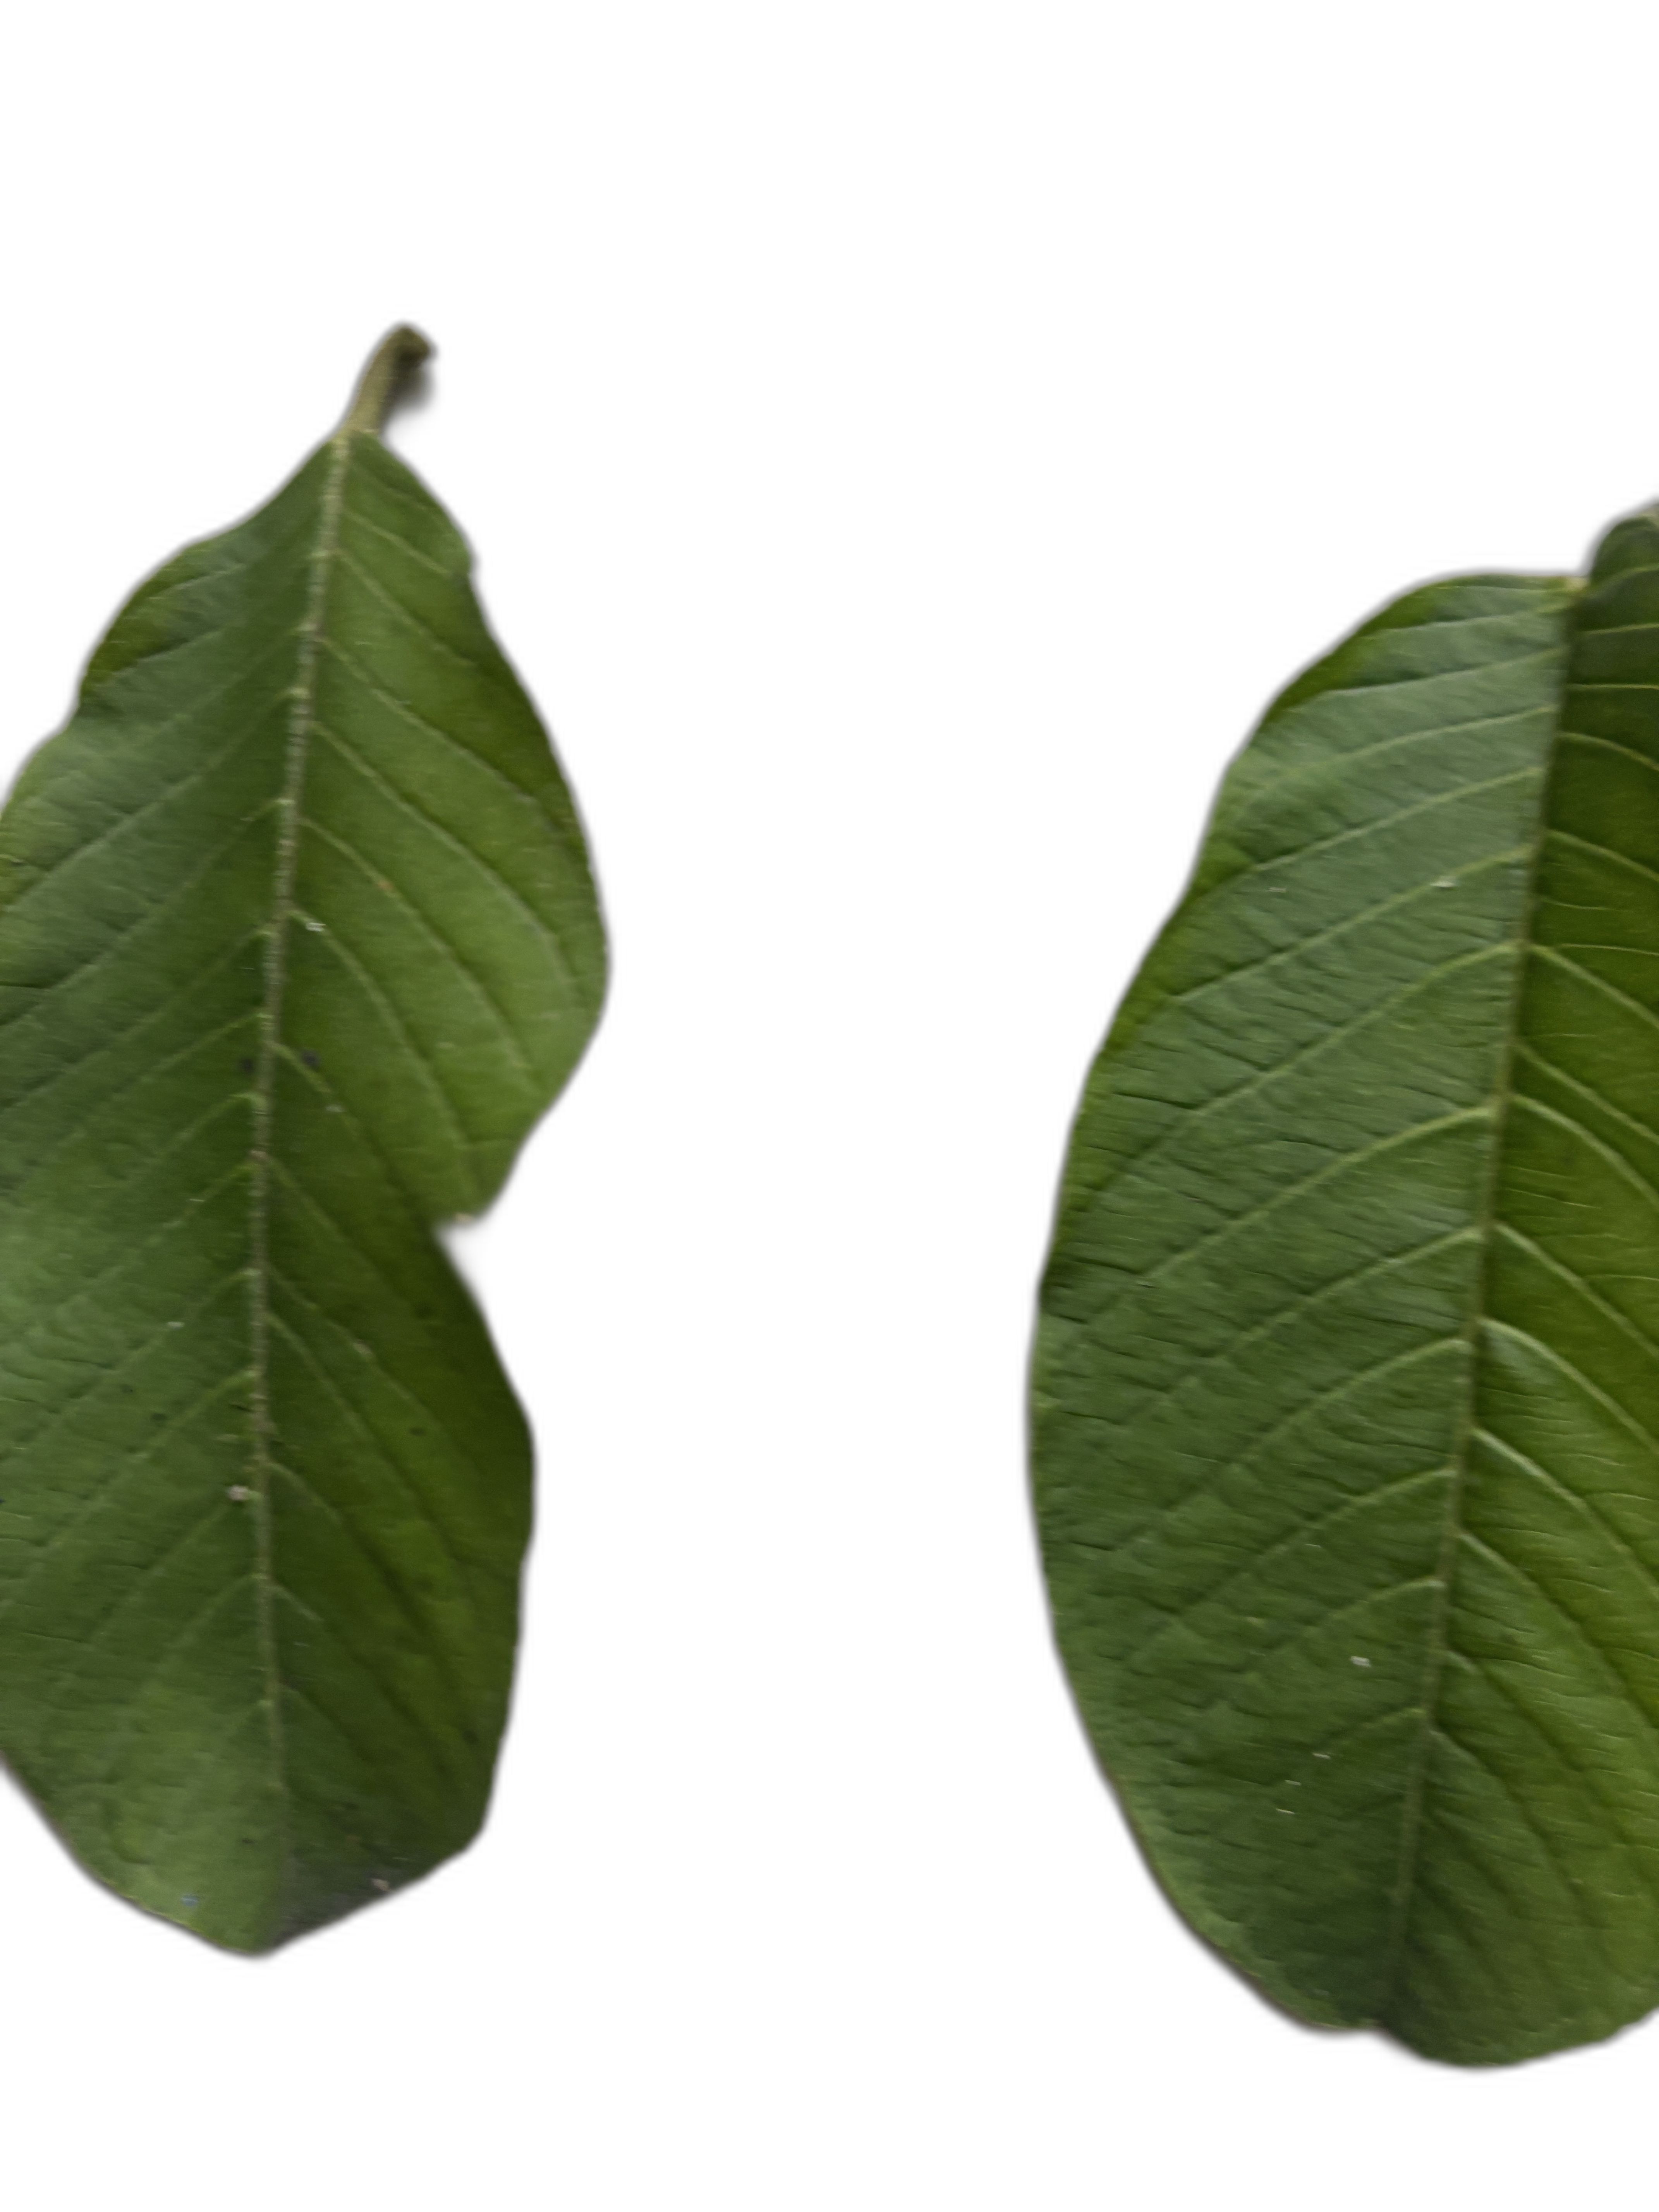
Plant part: leaf
Disease: Healthy